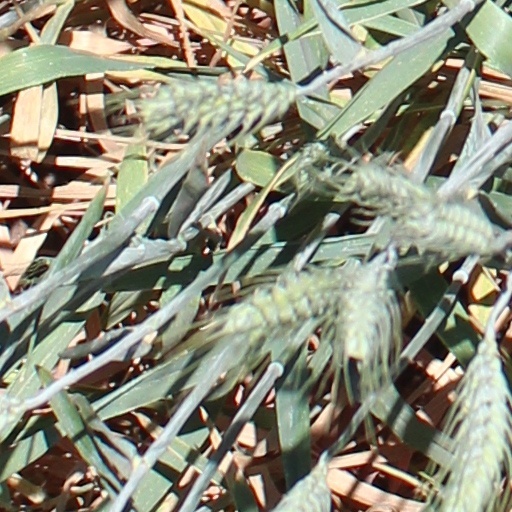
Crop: wheat